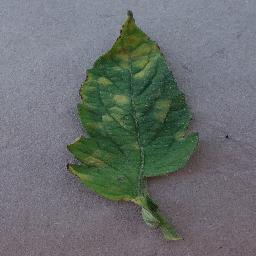
Label: Tomato___Leaf_Mold